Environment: real
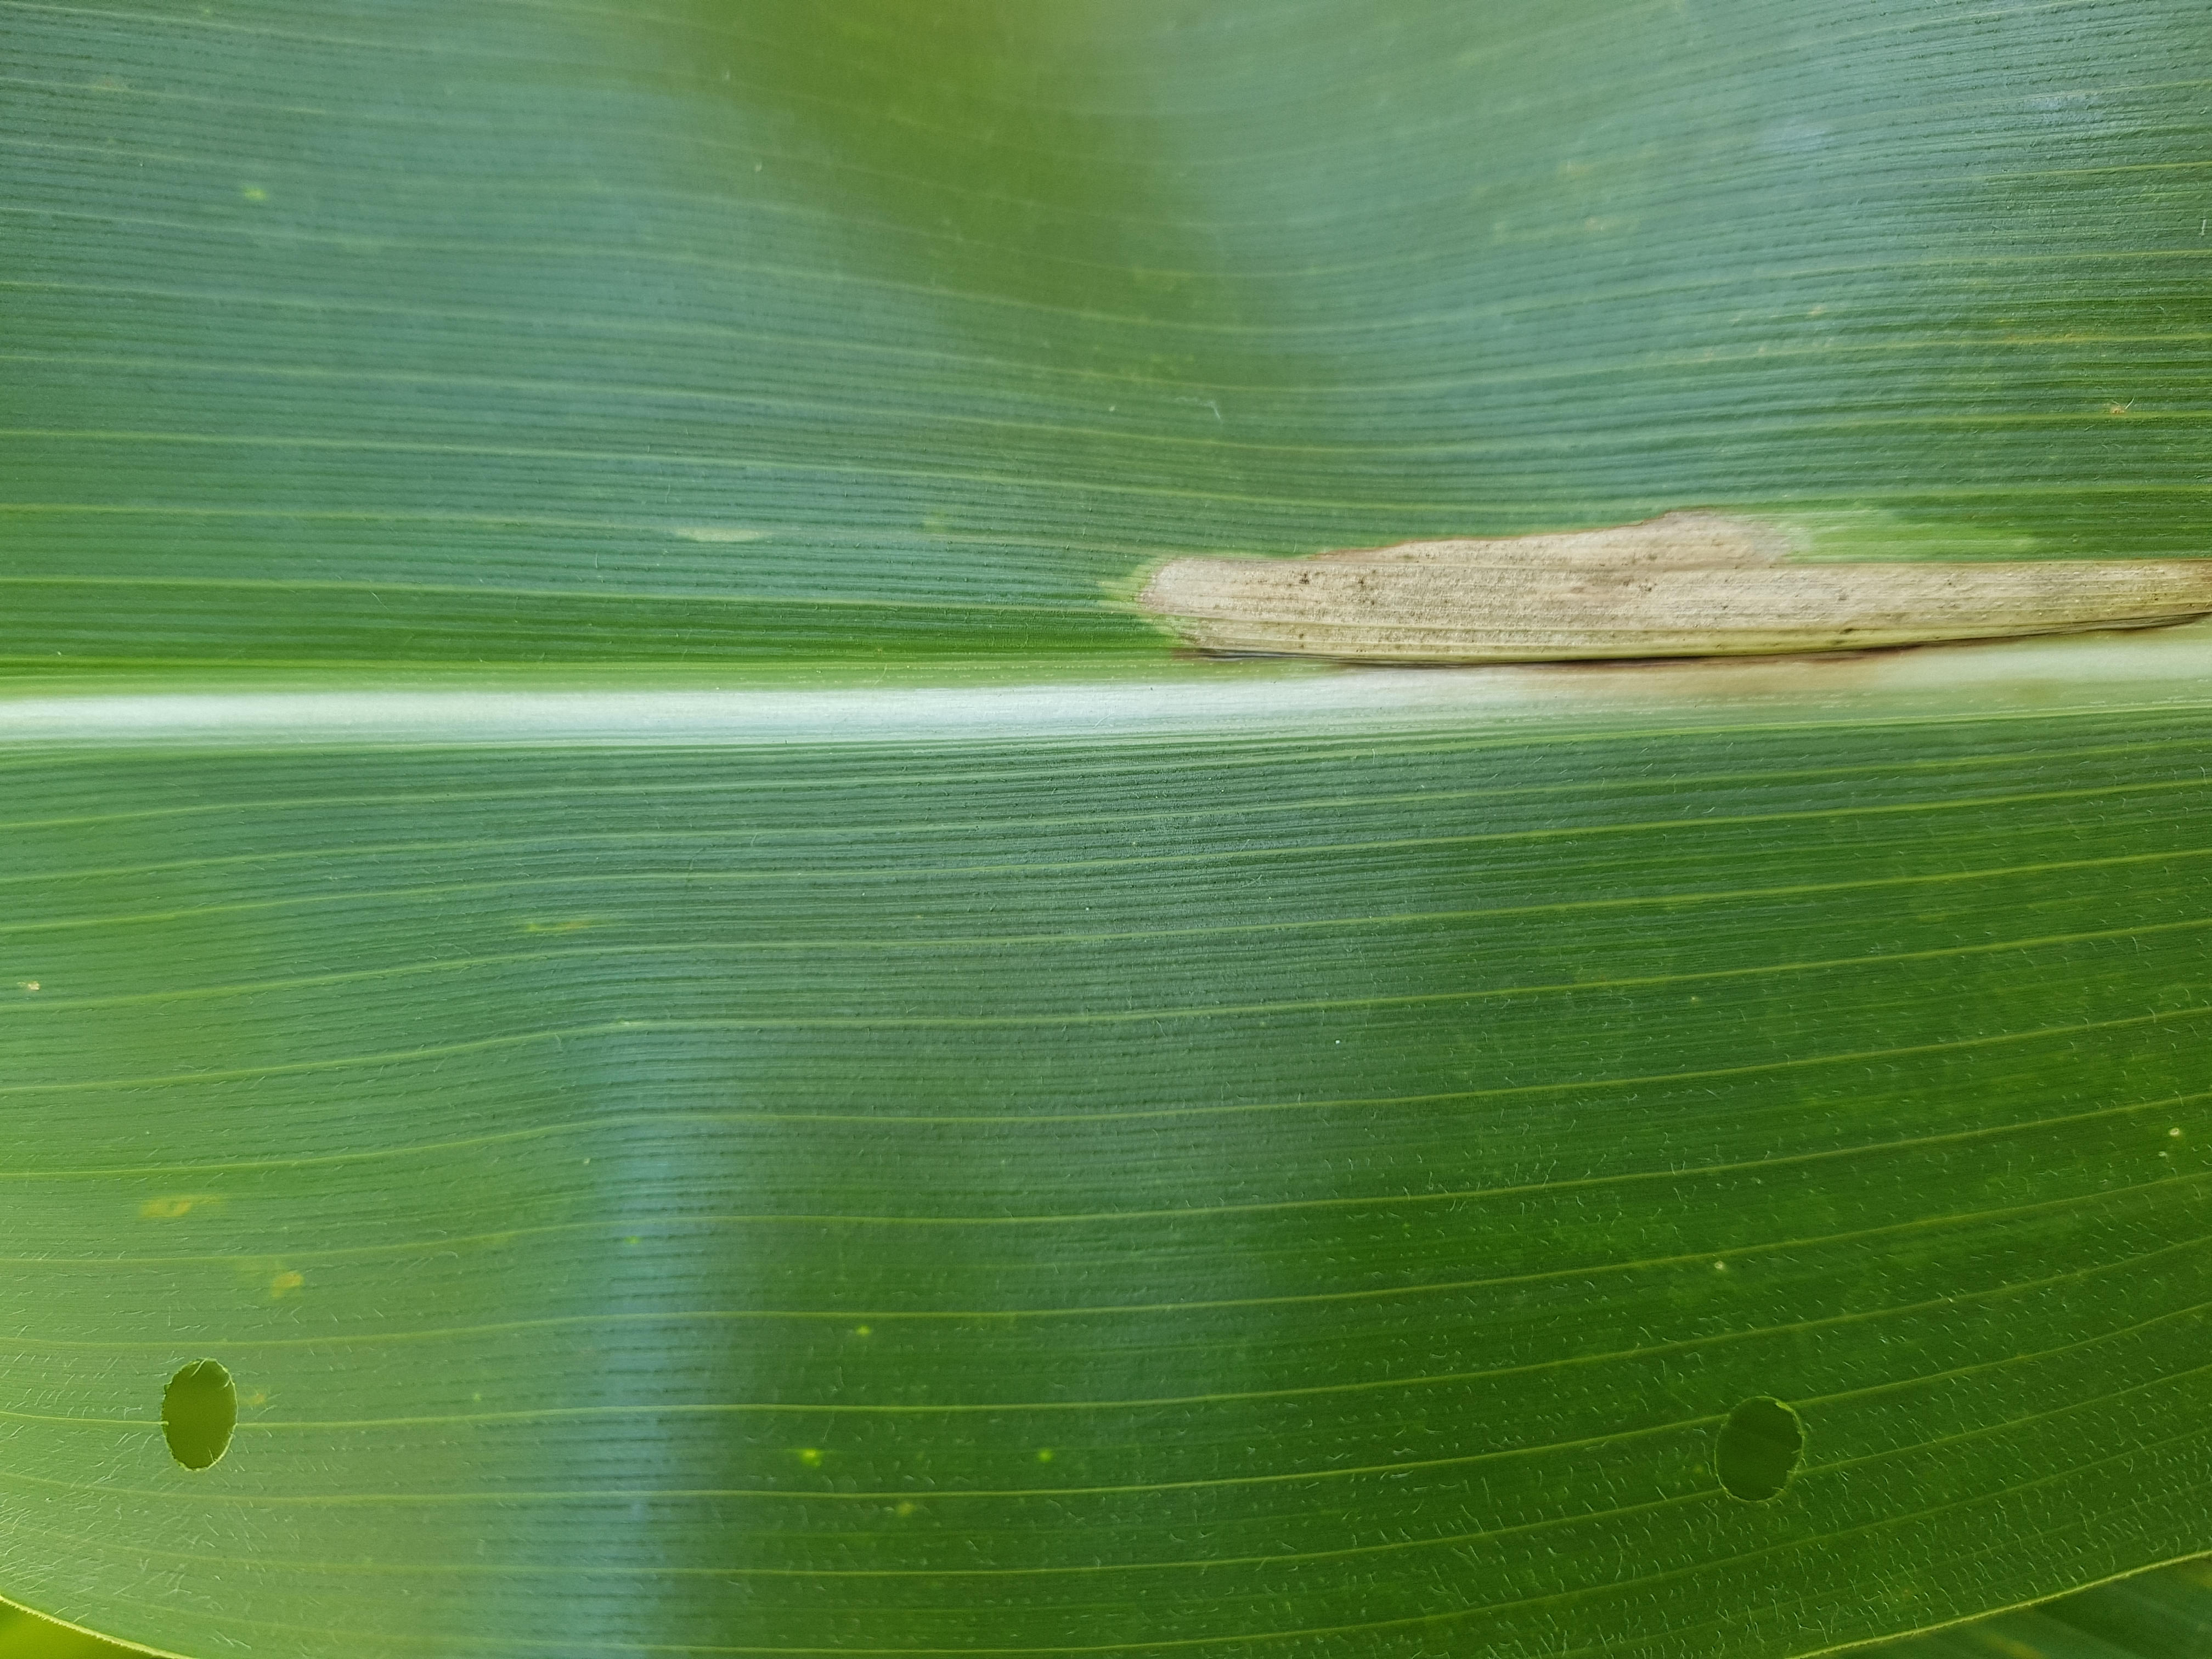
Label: northern_corn_leaf_blight